Canyonlands National Park

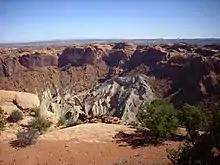
Upheaval Dome is an impact structure, the deeply eroded bottom-most remnants of an impact crater

Canyonlands National Park contains a wide variety of plant life, including 11 cactus species, 20 moss species, liverworts, grasses and wildflowers. Varieties of trees include netleaf hackberry, Russian olive, Utah juniper, pinyon pine, tamarisk, and Fremont's cottonwood. Shrubs include Mormon tea, blackbrush, four-wing saltbush, cliffrose, littleleaf mountain mahogany, and snakeweed